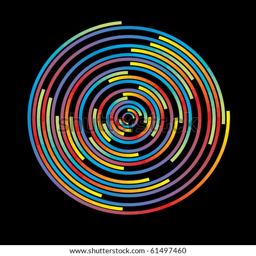
colored circles on a black background